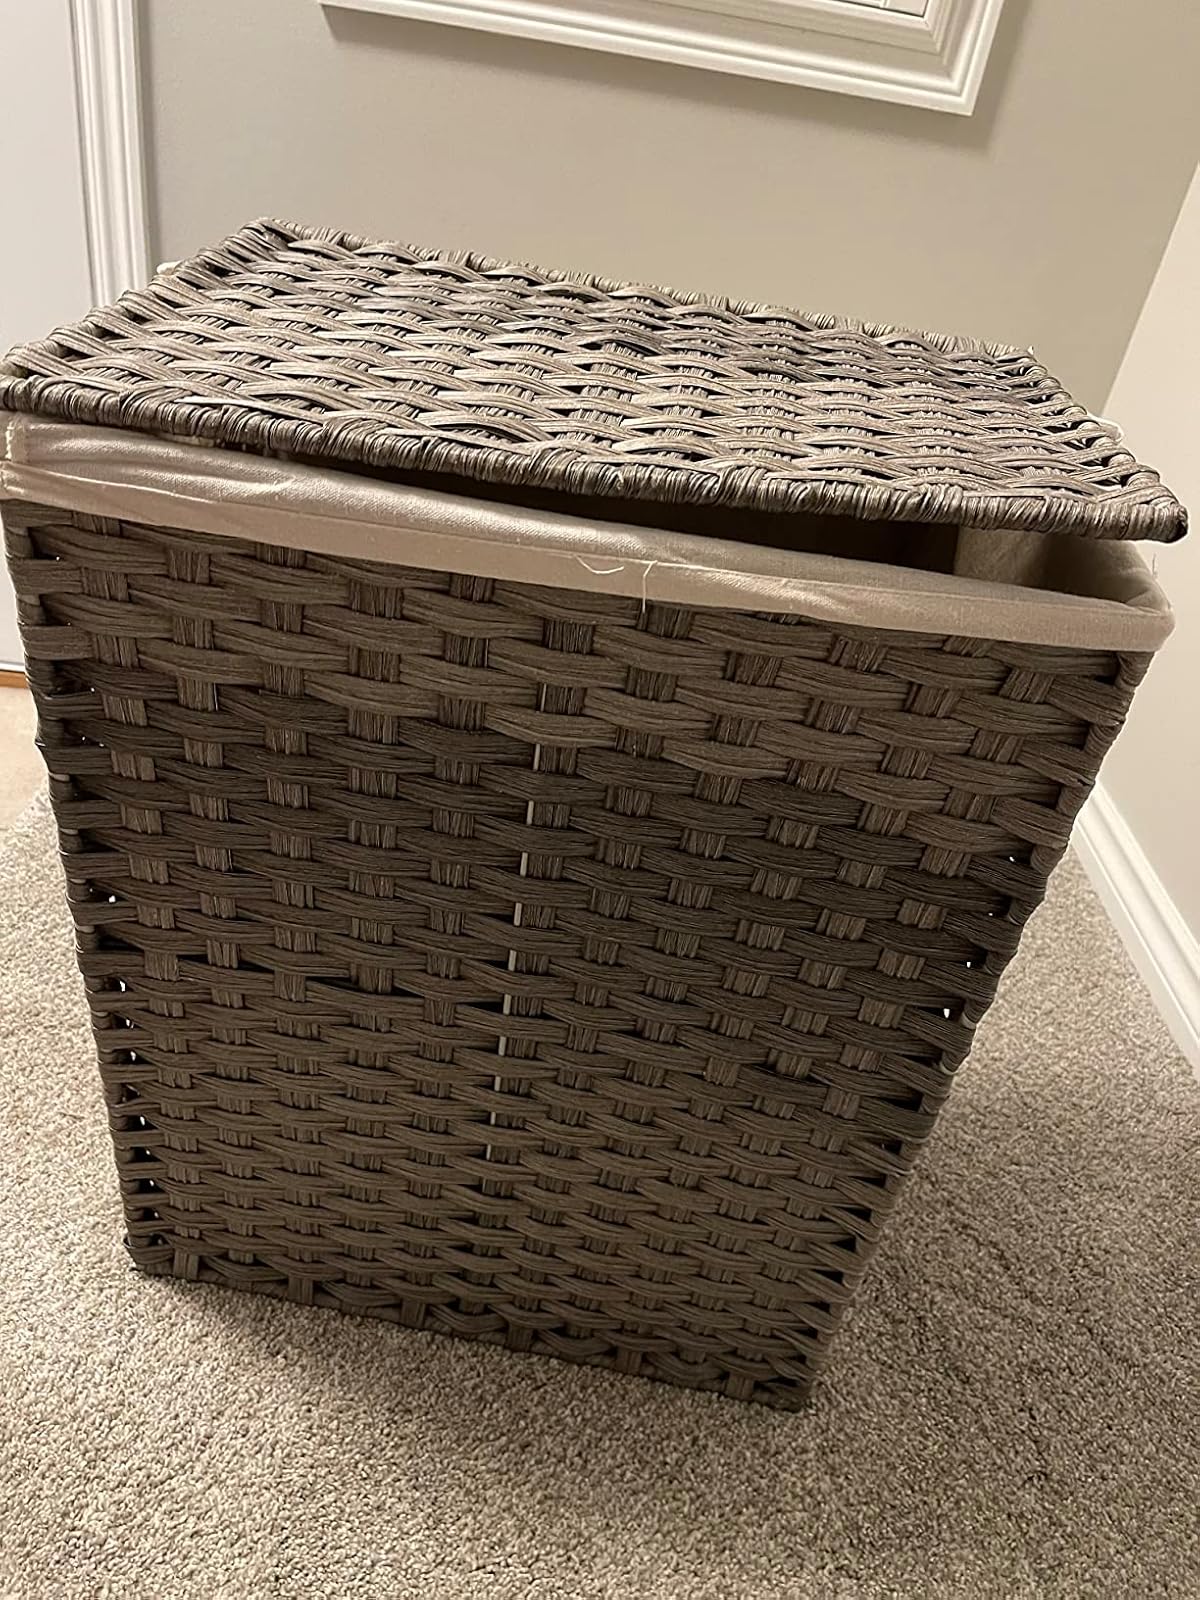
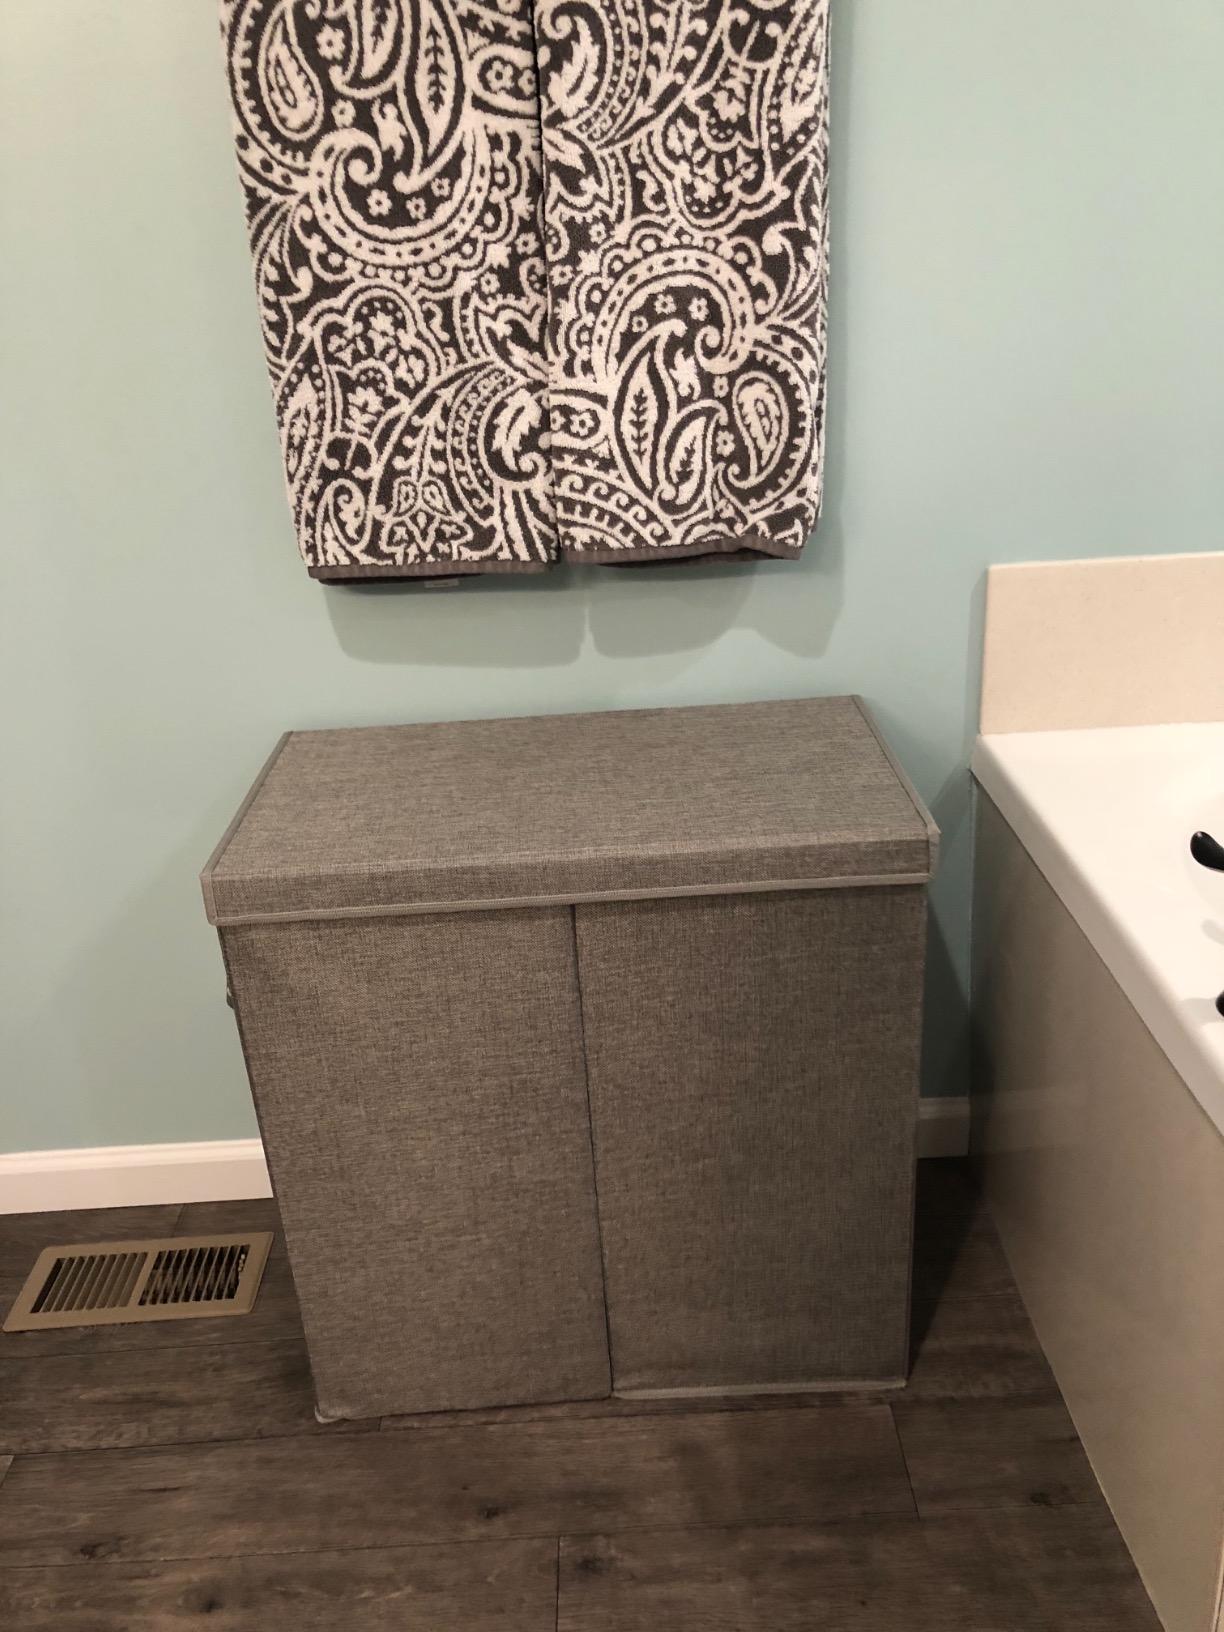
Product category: items_hamper
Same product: no